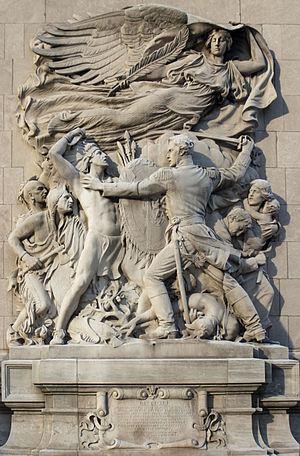
La bataille de Fort Dearborn est un affrontement entre des soldats américains et des Amérindiens Potawatomis qui se déroula le 15 août 1812, près de Fort Dearborn sur le site de l'actuelle ville de Chicago. La bataille, qui eut lieu pendant la guerre anglo-américaine de 1812, fait suite à l’évacuation du fort ordonnée par William Hull, commandant de l’armée américaine du Nord-Ouest.